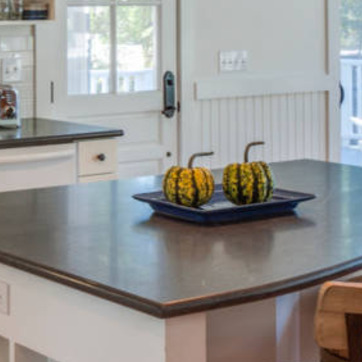
Material: food